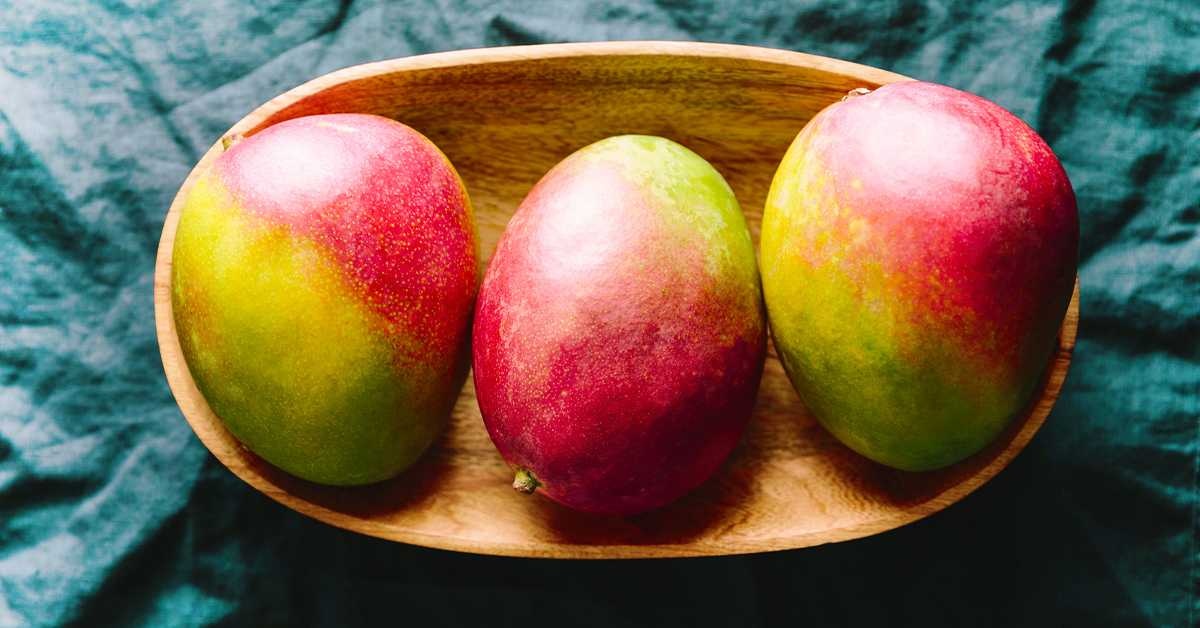
Label: Mango